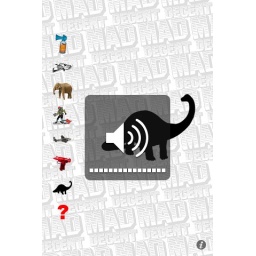
Chasing my dog Olive around house w @MadDecent @Diplo iPhone app